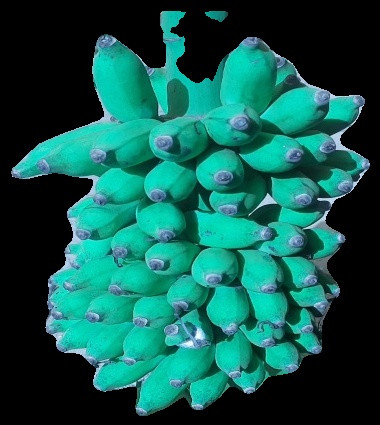
Variety: elakki-bale
Grade: grade3